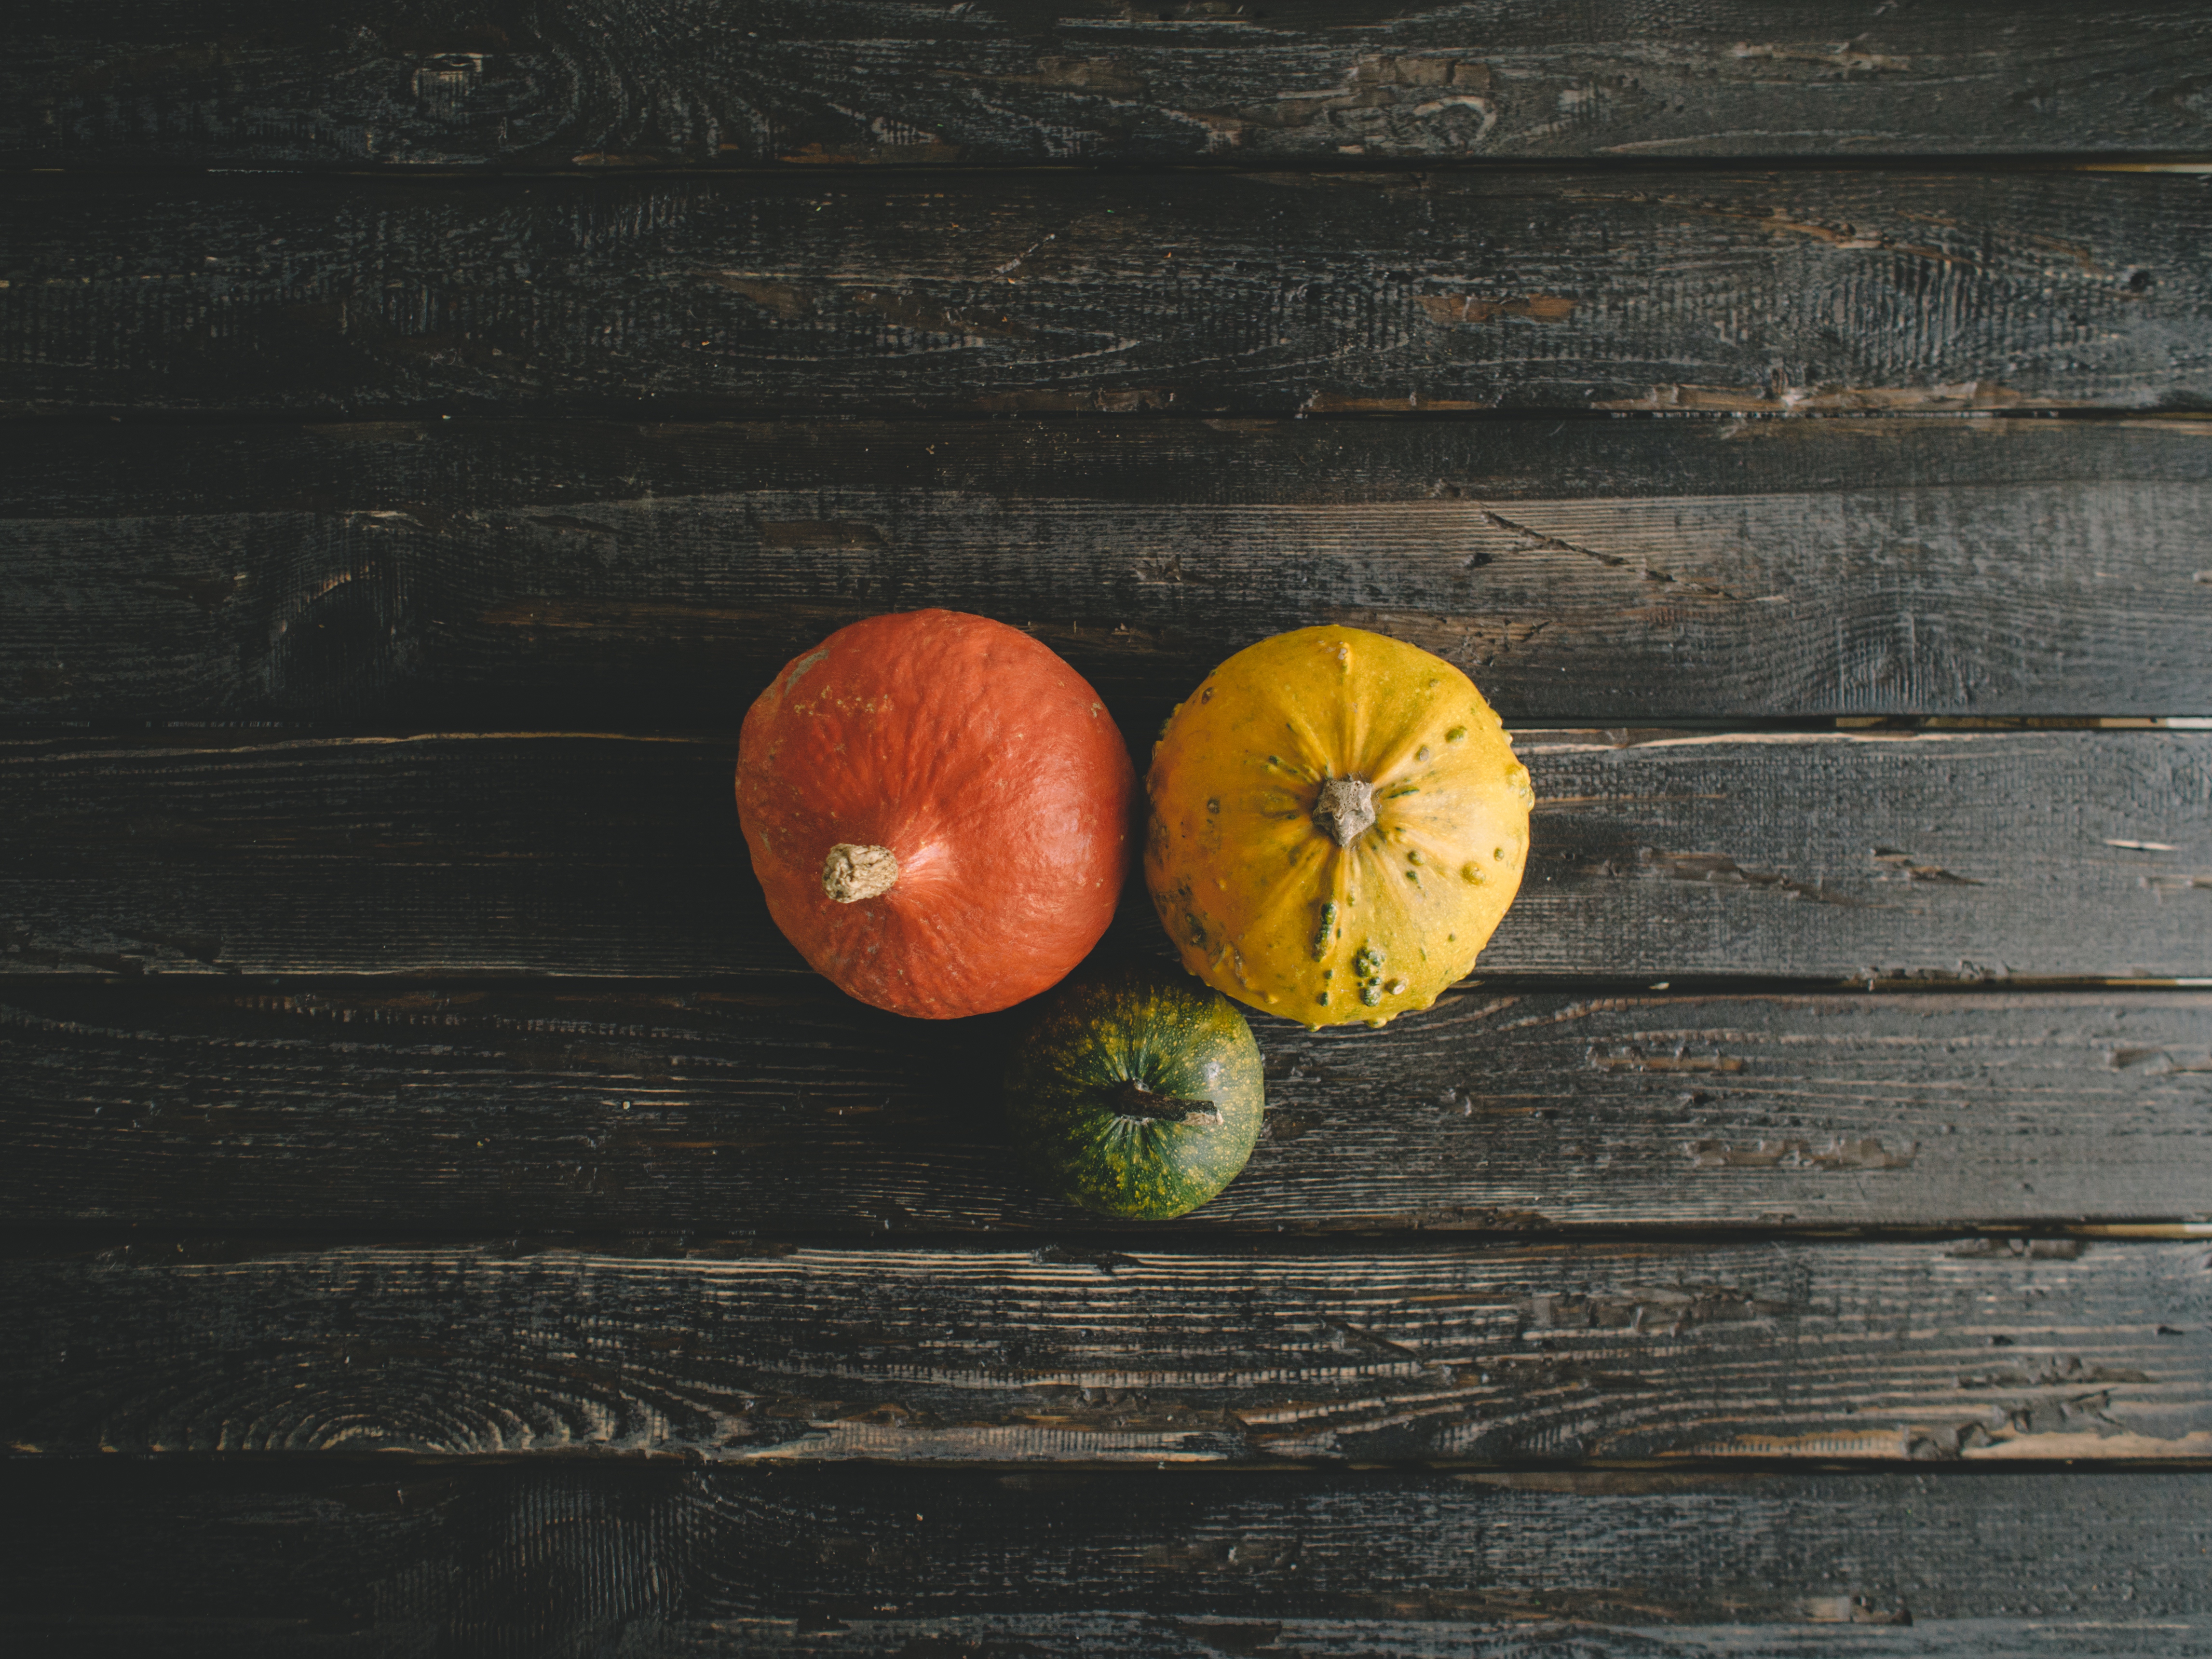
still life photography, orange, fruit, still life, wood, yellow, plant, vegetarian food, food, citrus, local food, natural foods, winter squash, superfood, vegetable, pumpkin, seedless fruit, mandarin orange